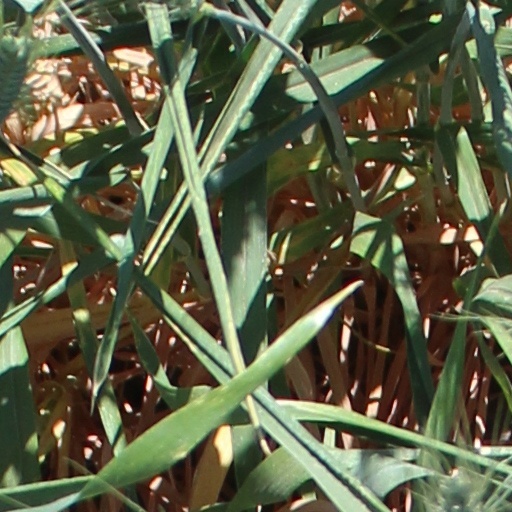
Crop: wheat